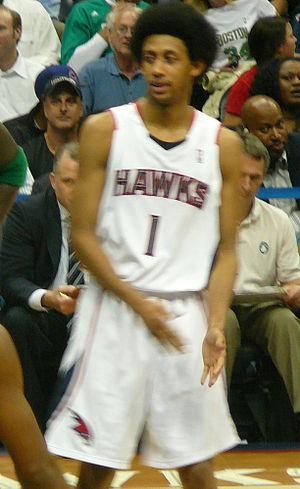
Joshua « Josh » Malik Childress, né le 20 juin 1983 à Harbor City, est un joueur américain de basket-ball.